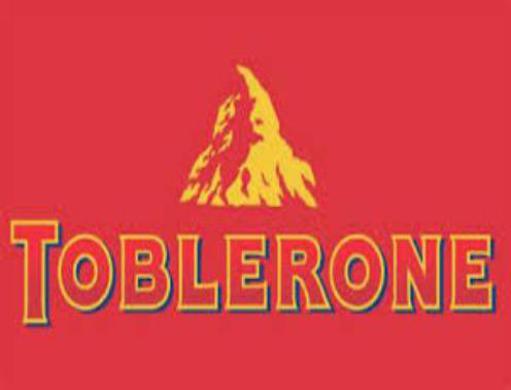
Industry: Food